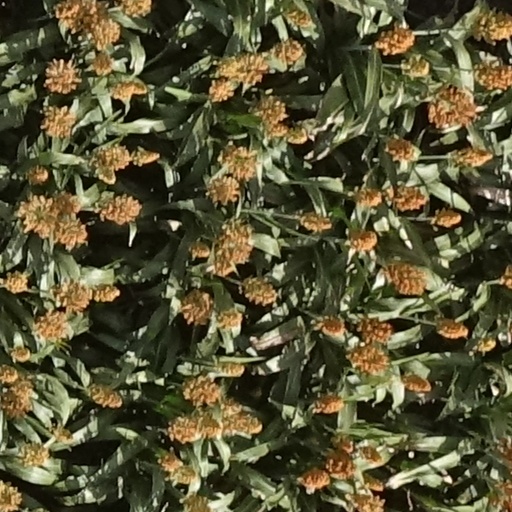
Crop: sorghum